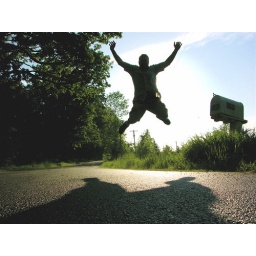
On the street in front of our country house after an afternoon rainstorm.